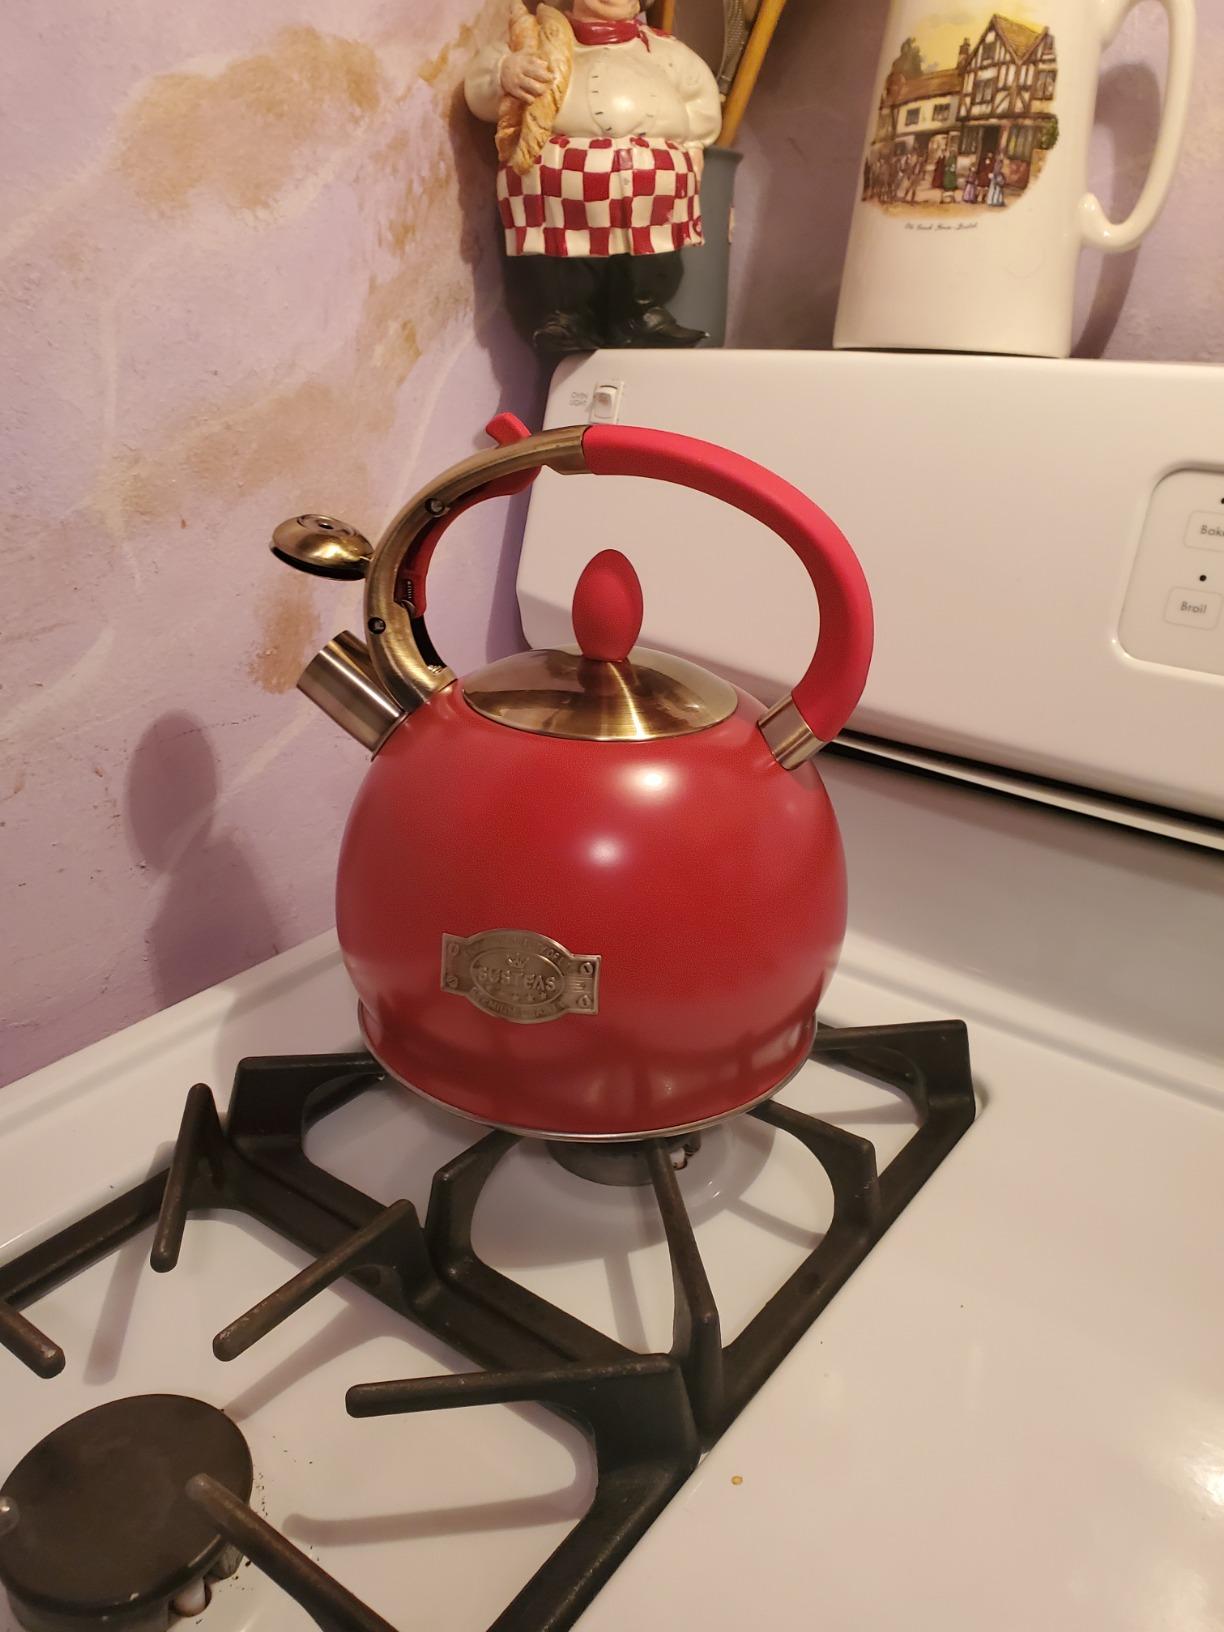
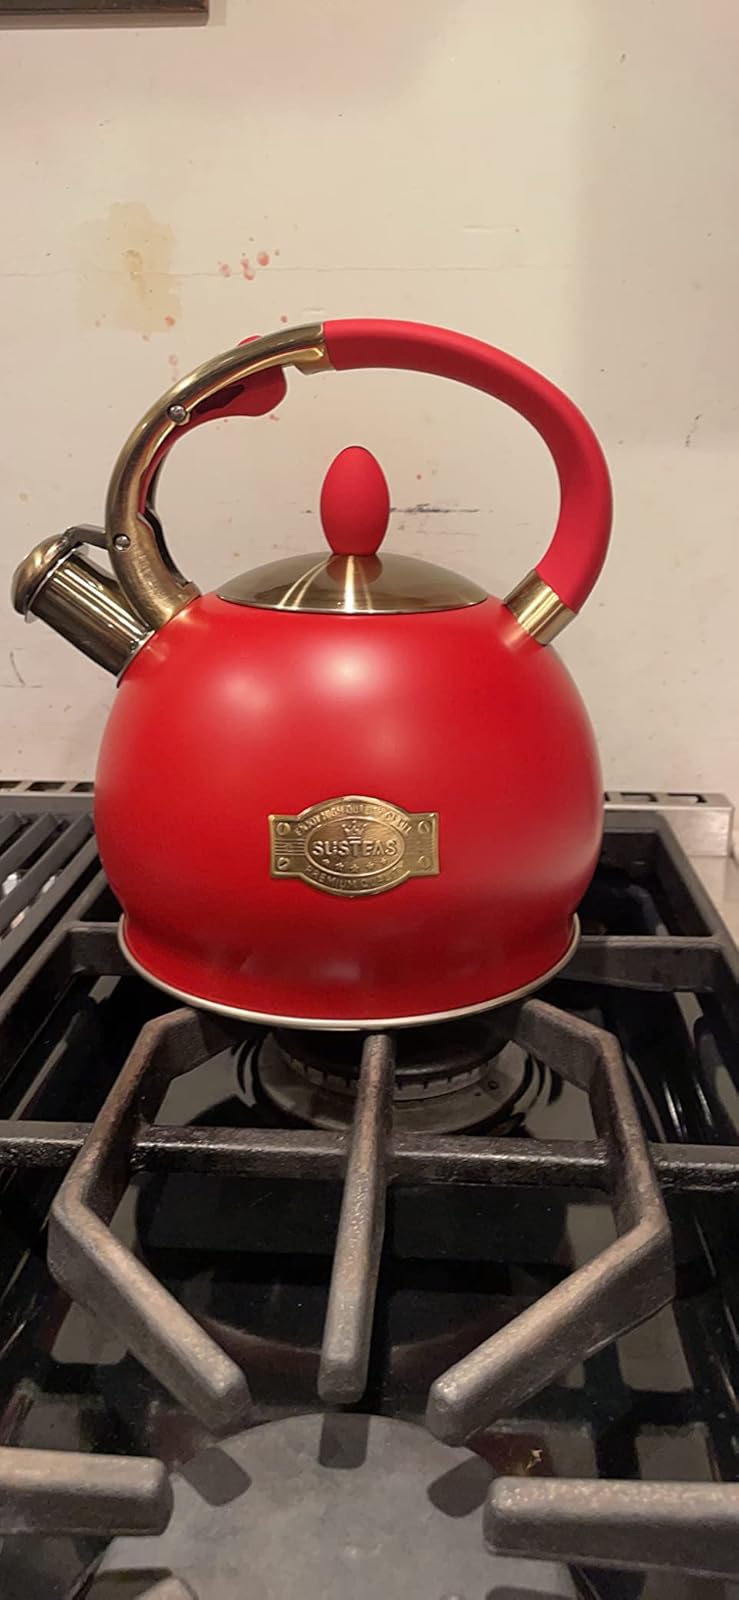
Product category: items_kettle
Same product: yes